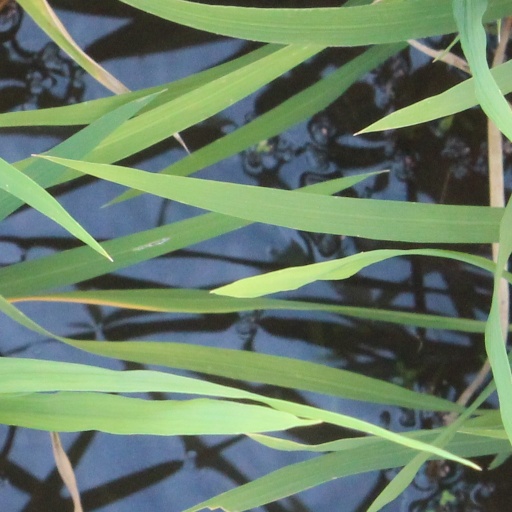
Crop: rice